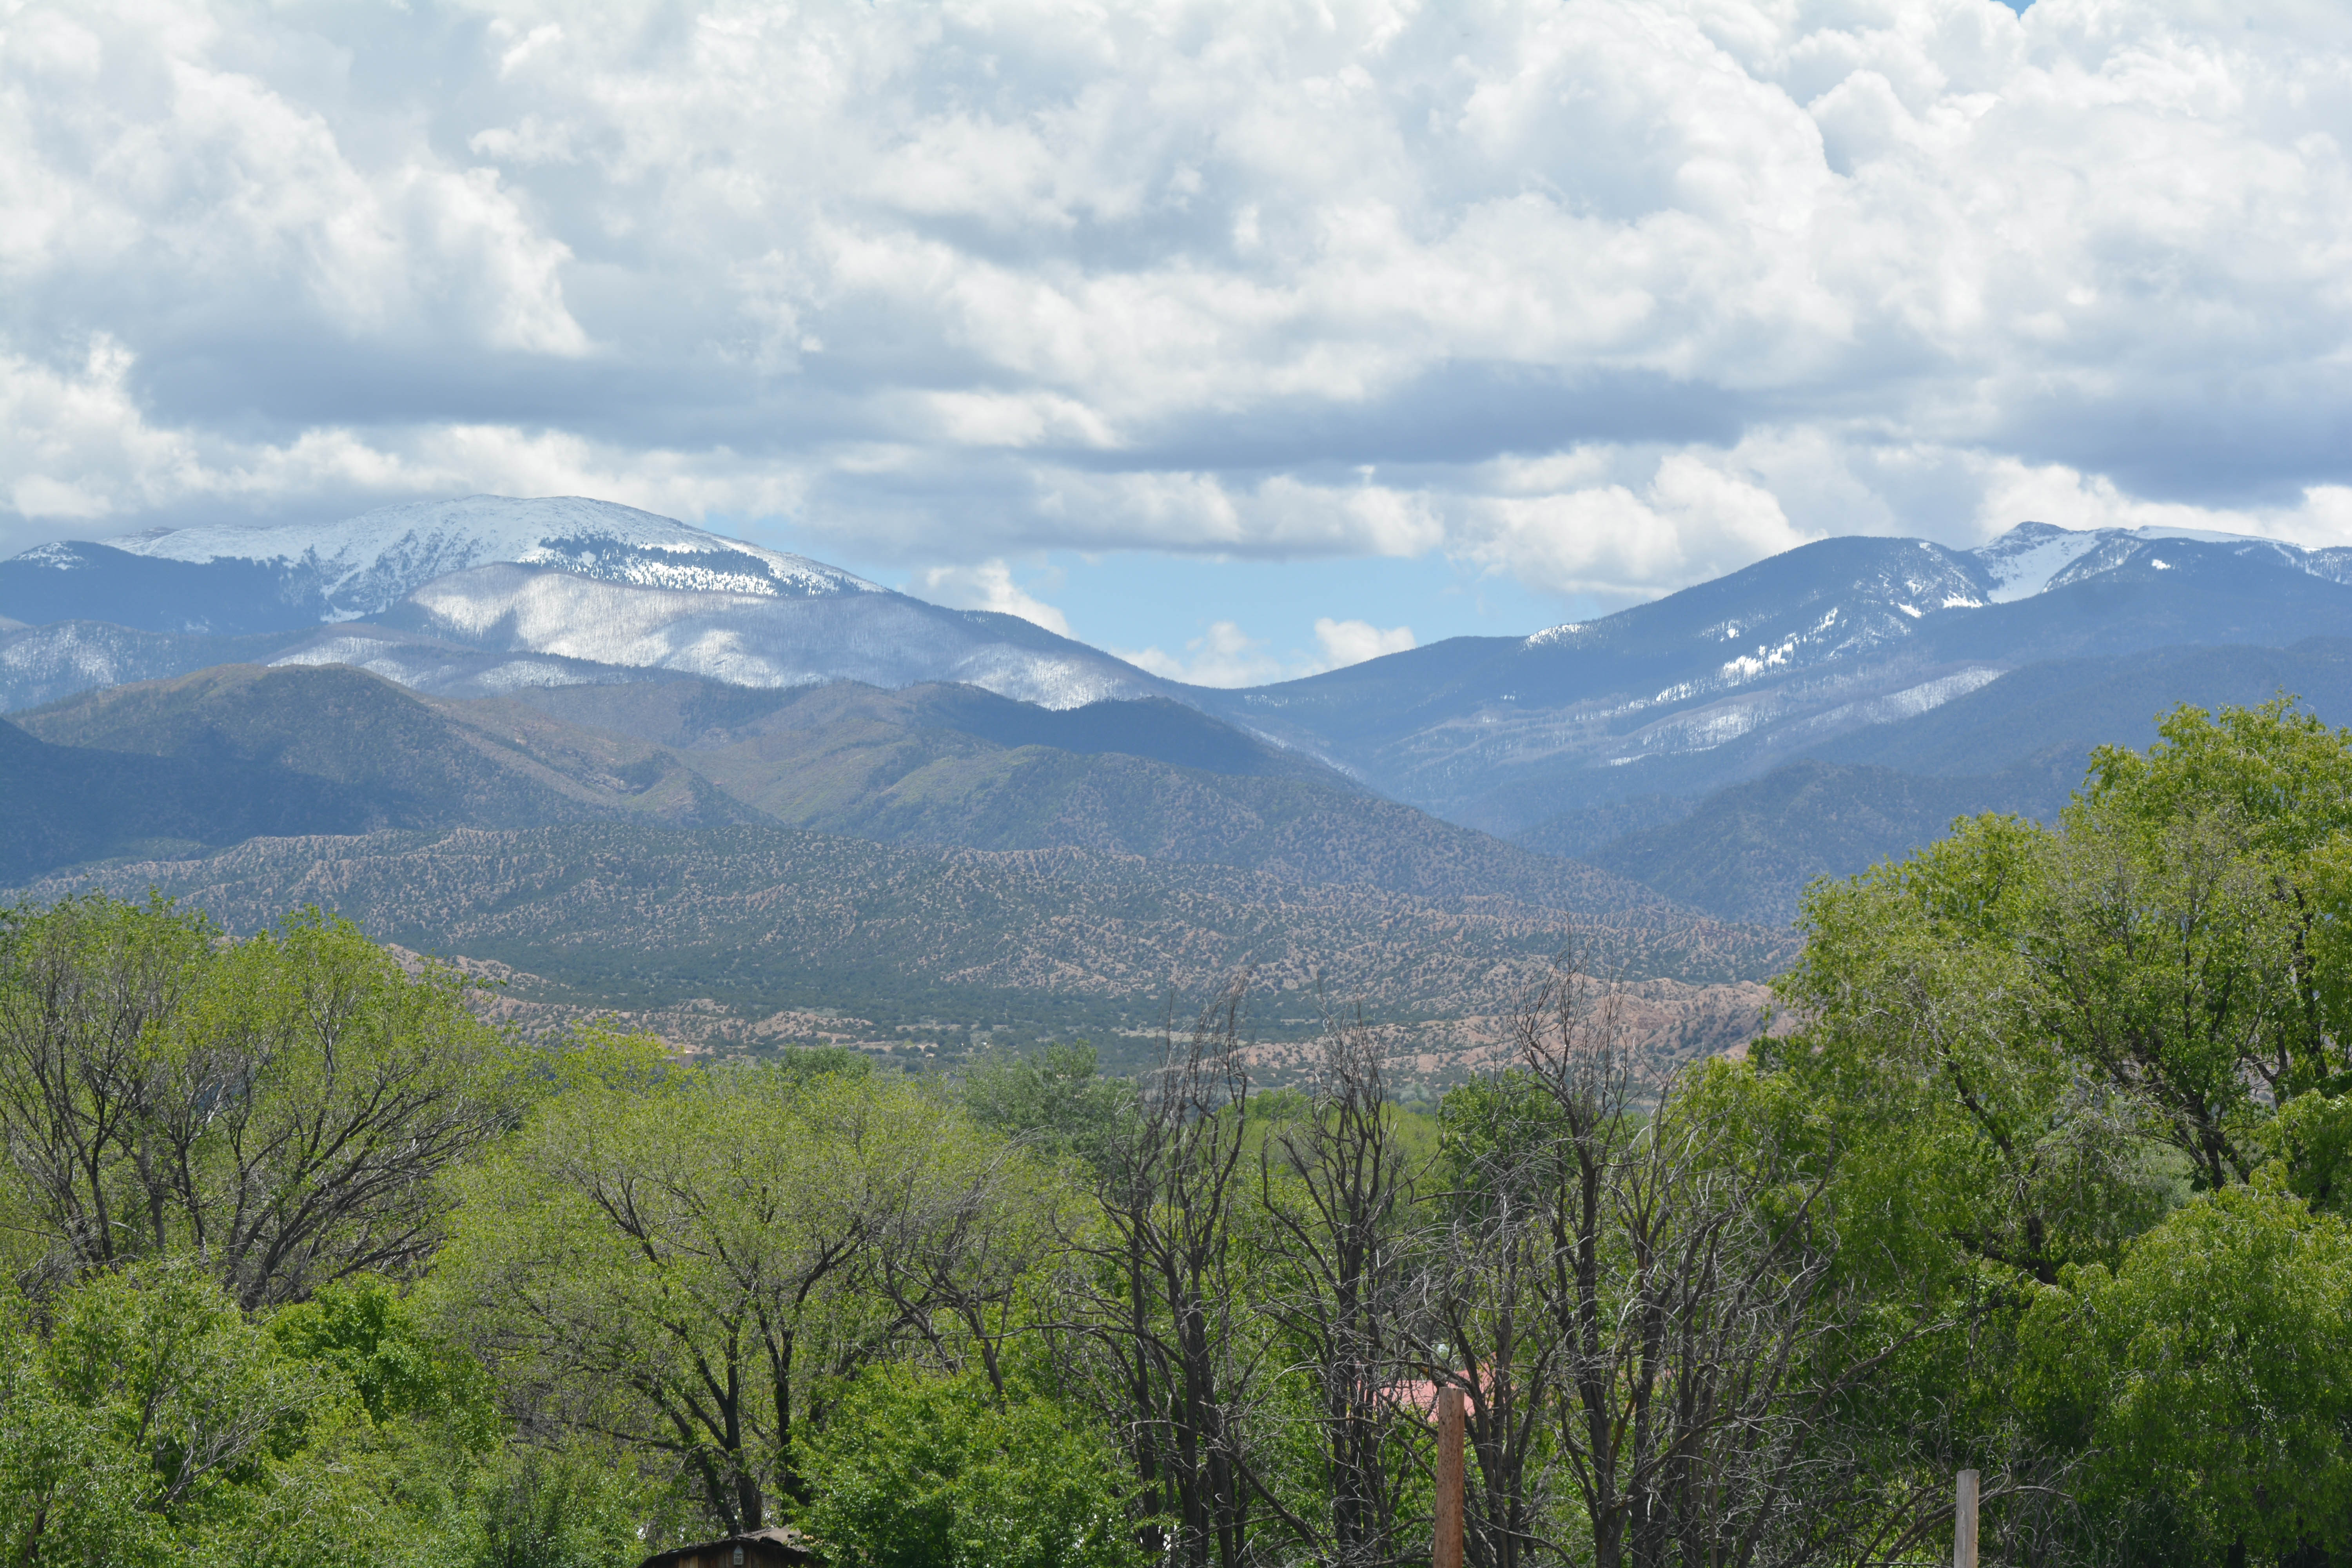
landscape, tree, nature, forest, wilderness, mountain, cloud, meadow, hill, lake, valley, mountain range, highland, ridge, alps, plateau, santafe, truchas, northernnewmexico, pueblosantafe, fell, loch, ecosystem, landform, mountain pass, geographical feature, mountainous landforms